Giraut de Salignac

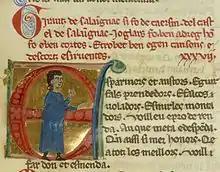
Giraut de Salignac

Giraut (or Guiraut) de Salignac (or Salinhac) was a jongleur and troubadour from the Quercy. His castle was Salignac. According to his "vida" he composed "cansos", "sirventes", and "descortz", though only one "canso" and one "descort" survive. His composition were characterised, so his biographer says, by "grace and skill". He may have written under the patronage of Azalais of Toulouse, whom he mentions in his poetry. His name is sometimes erroneously given as Guilhem.